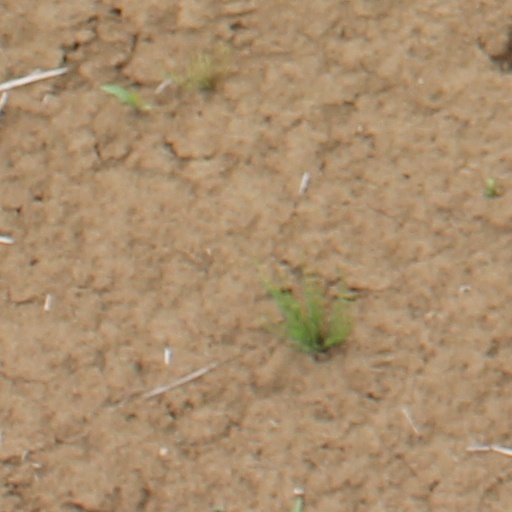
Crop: wheat